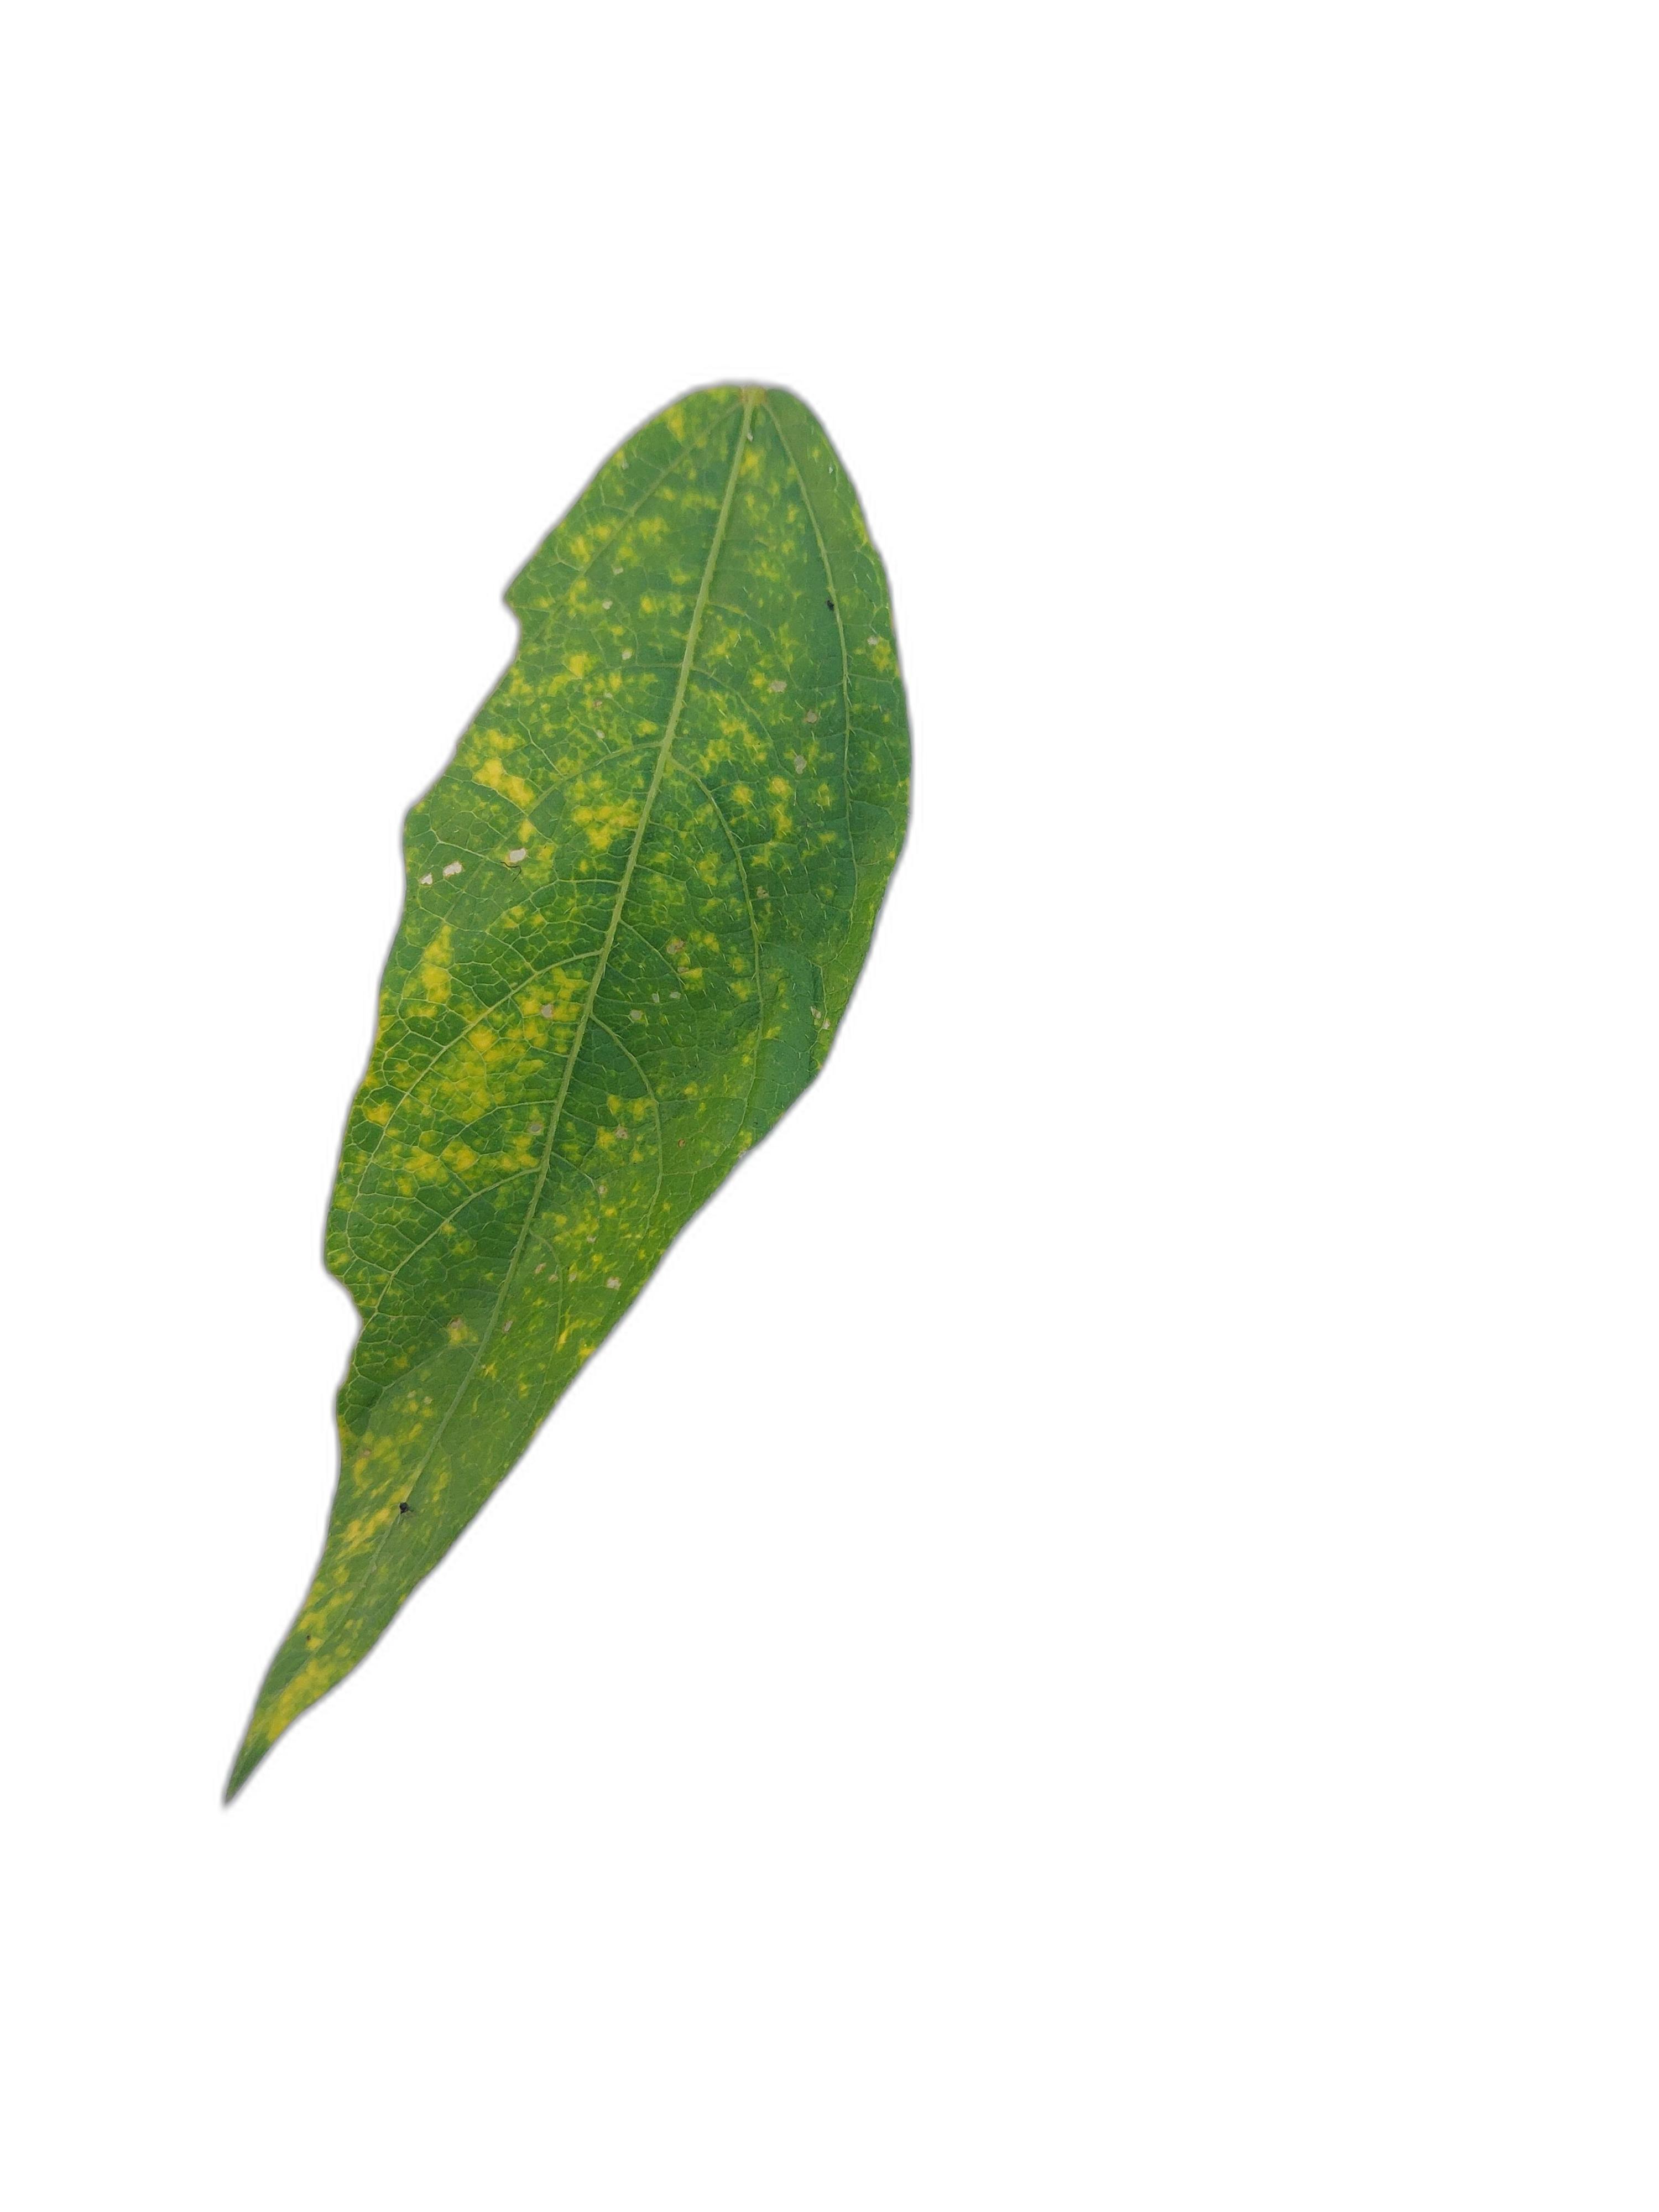
Label: Yellow Mosaic